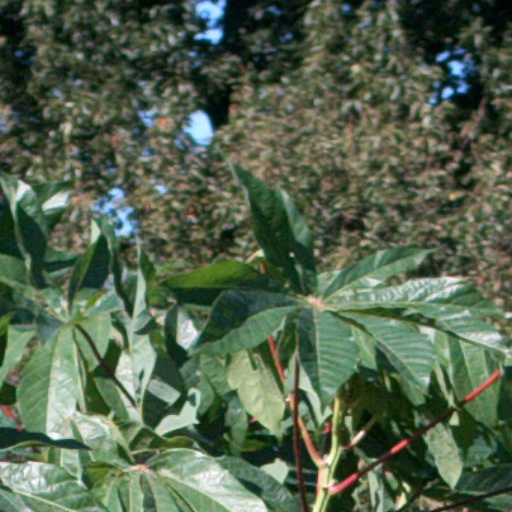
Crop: cassava